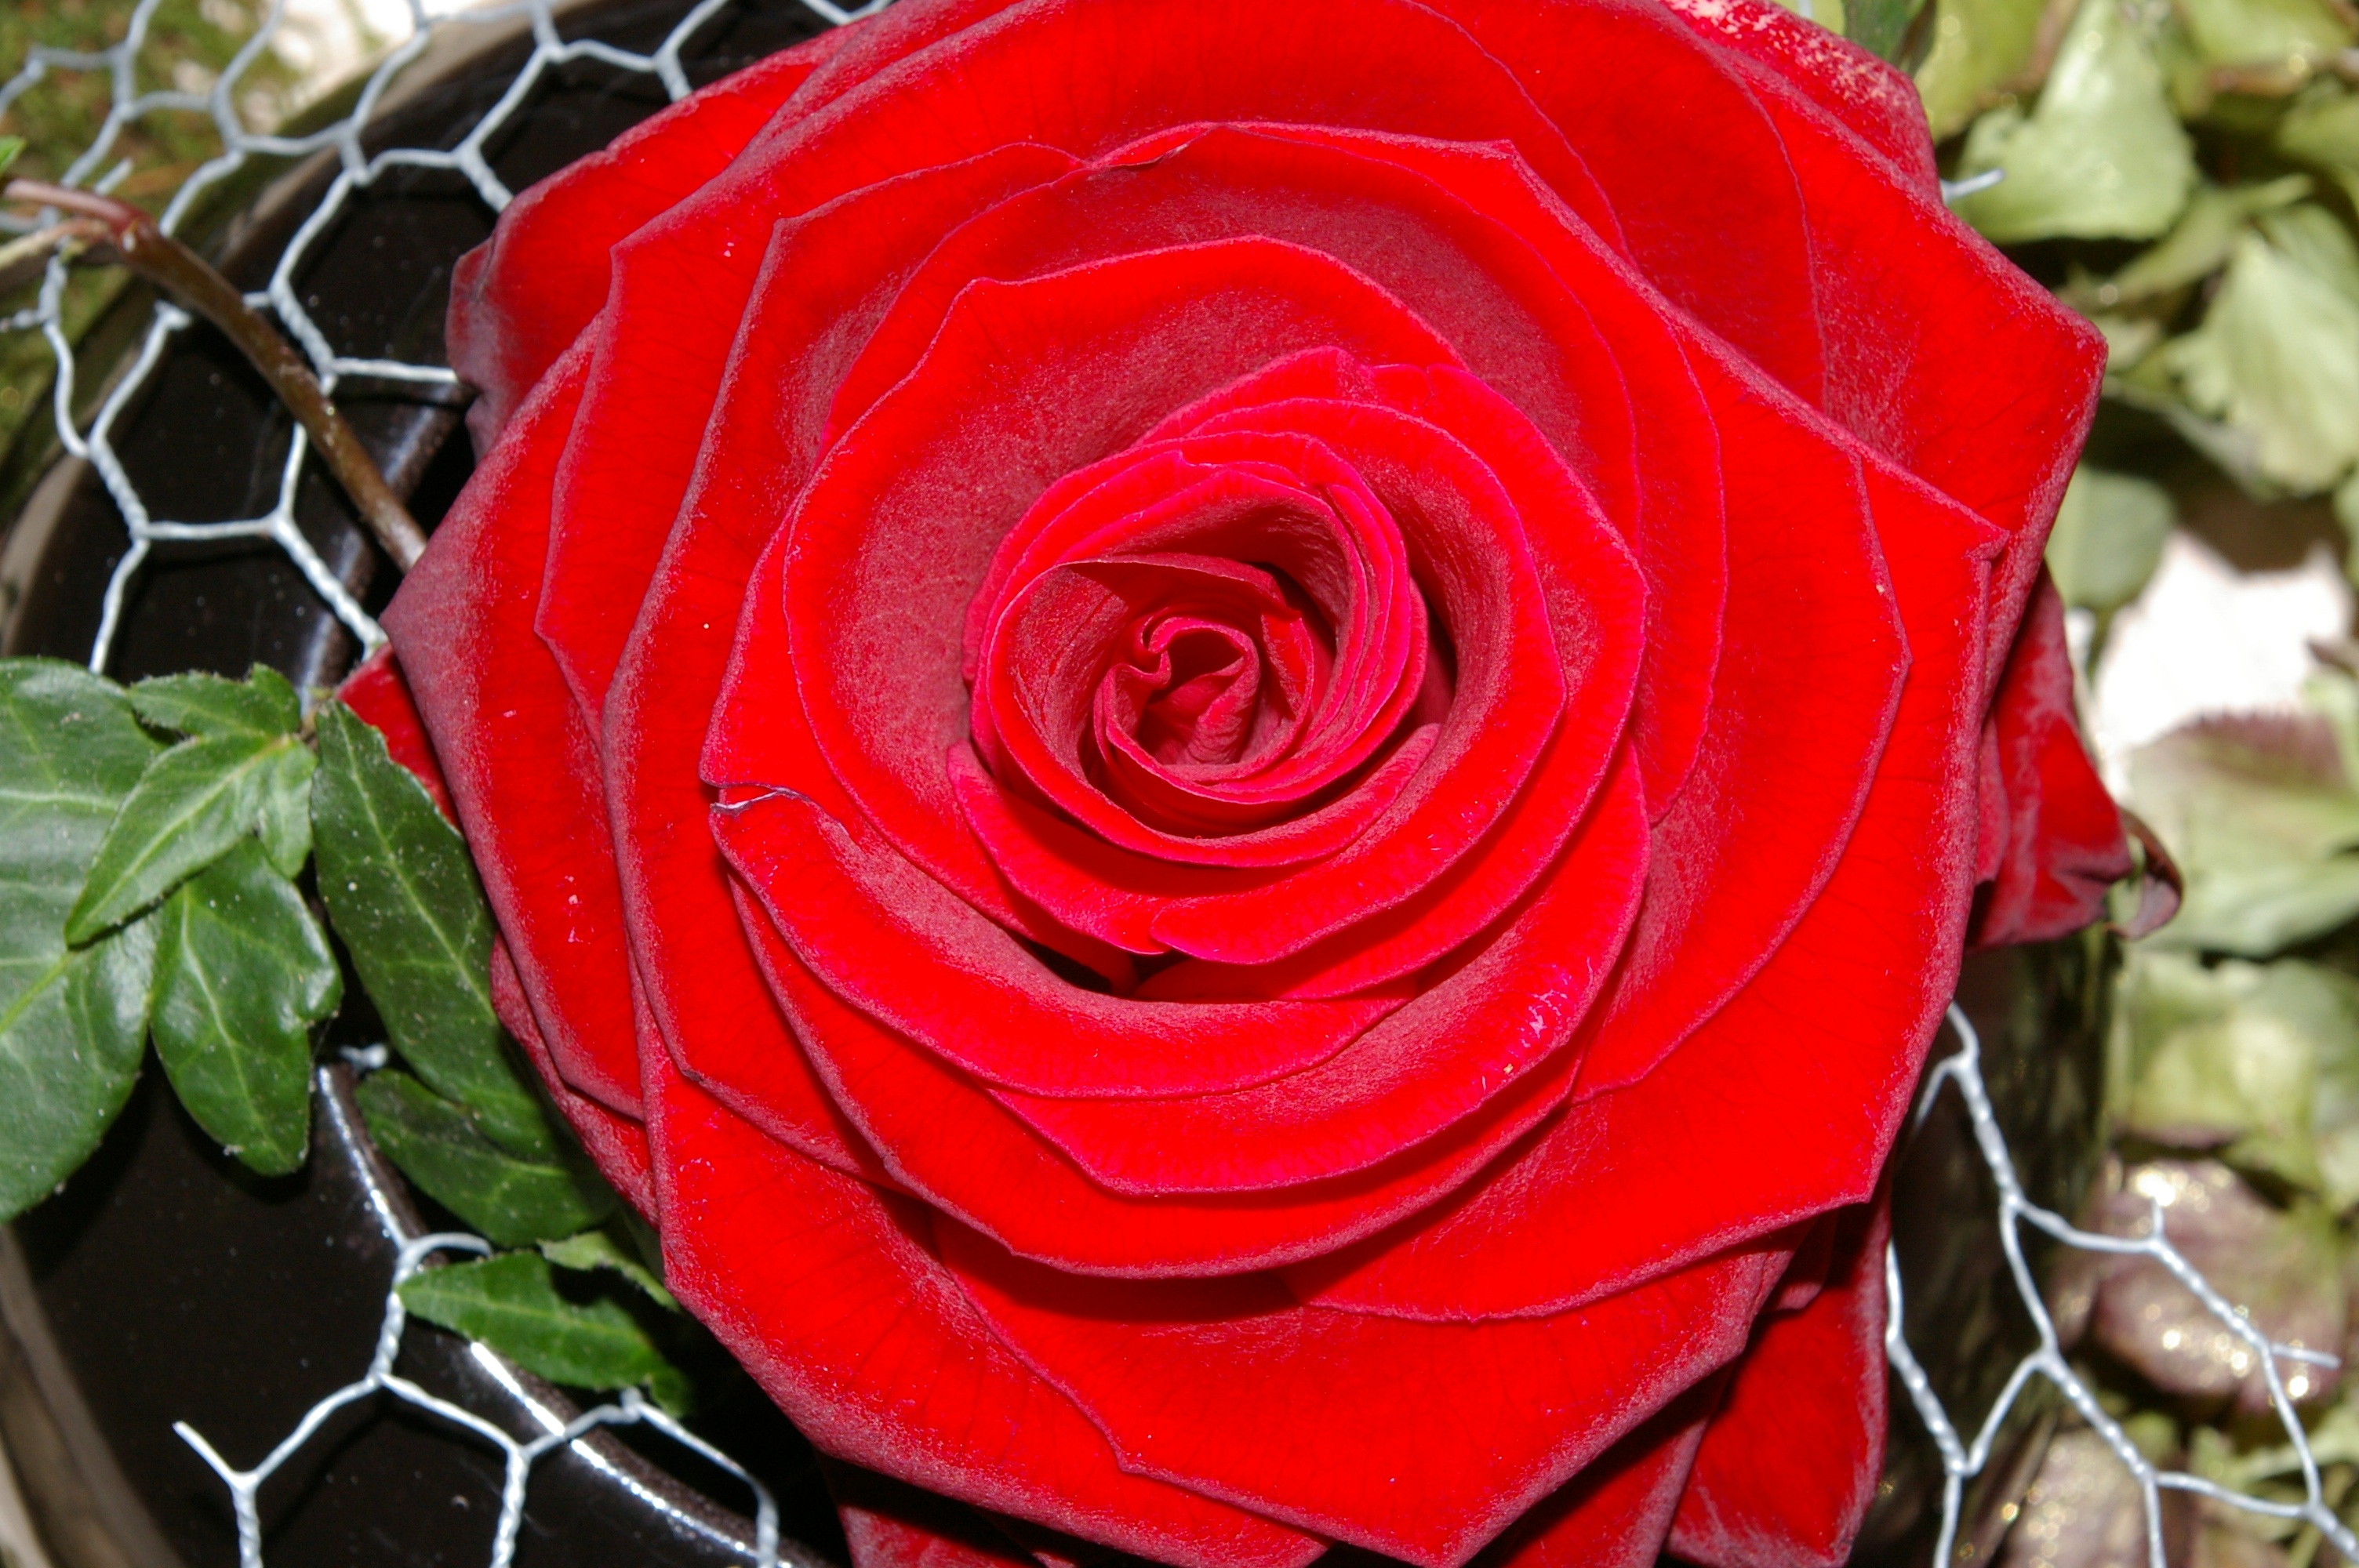
blossom, plant, flower, petal, bloom, love, rose, decoration, red, romance, romantic, wedding, marriage, red rose, wedding day, thorns, beauty, valentine, greeting, floristry, floribunda, fragrance, marry, rose bloom, i love you, symbolic, flowering plant, garden roses, rose family, mother's day, sleeping beauty, land plant, rosa centifolia, rose order